Bhupendra Nath Bose

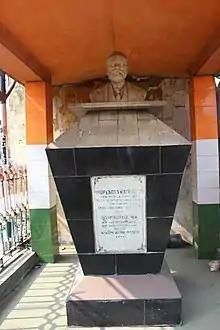

From 1904 to 1910, Bose was a member of the Bengal Legislature. During this period, he was involved in the nationalist movement. In 1905 he presided over the Bengal Provincial Conference held at Mymensingh. He joined the anti-partition agitation and campaign against British goods throughout Bengal. He opposed the passing of the Press Act in 1910. He became the President of the Indian National Congress in 1914.